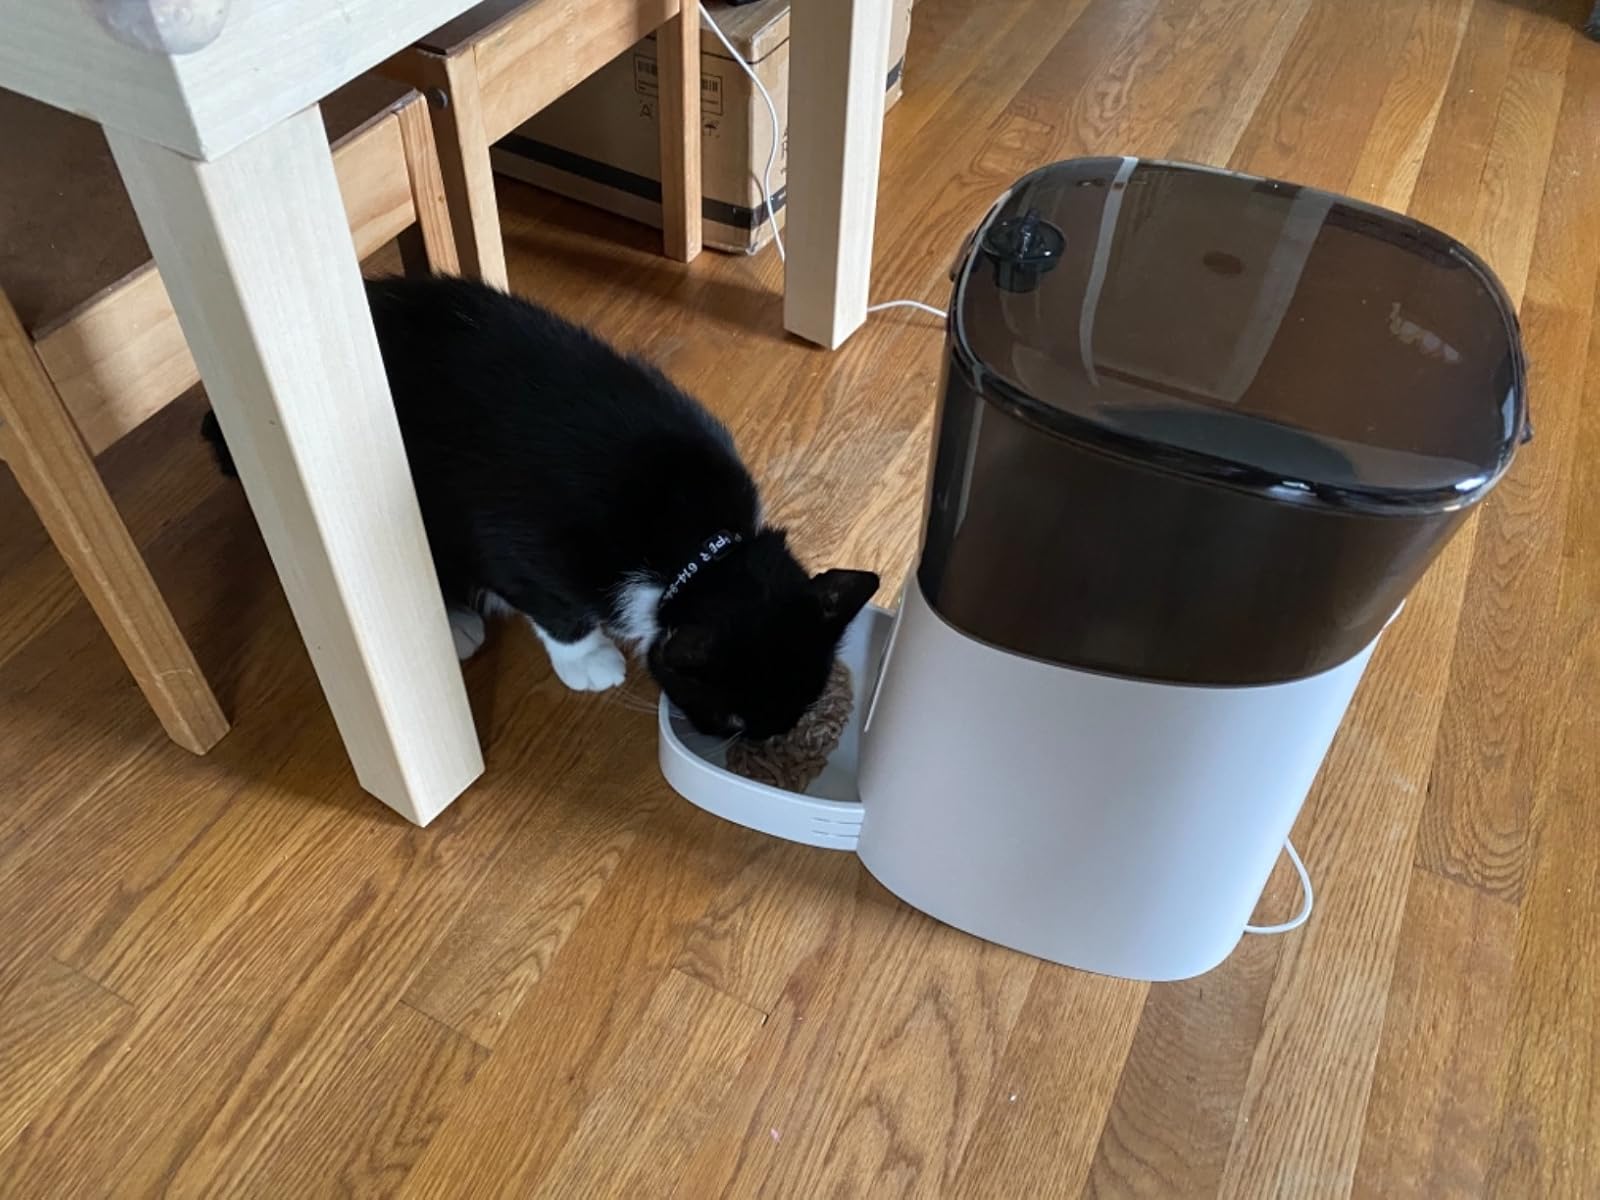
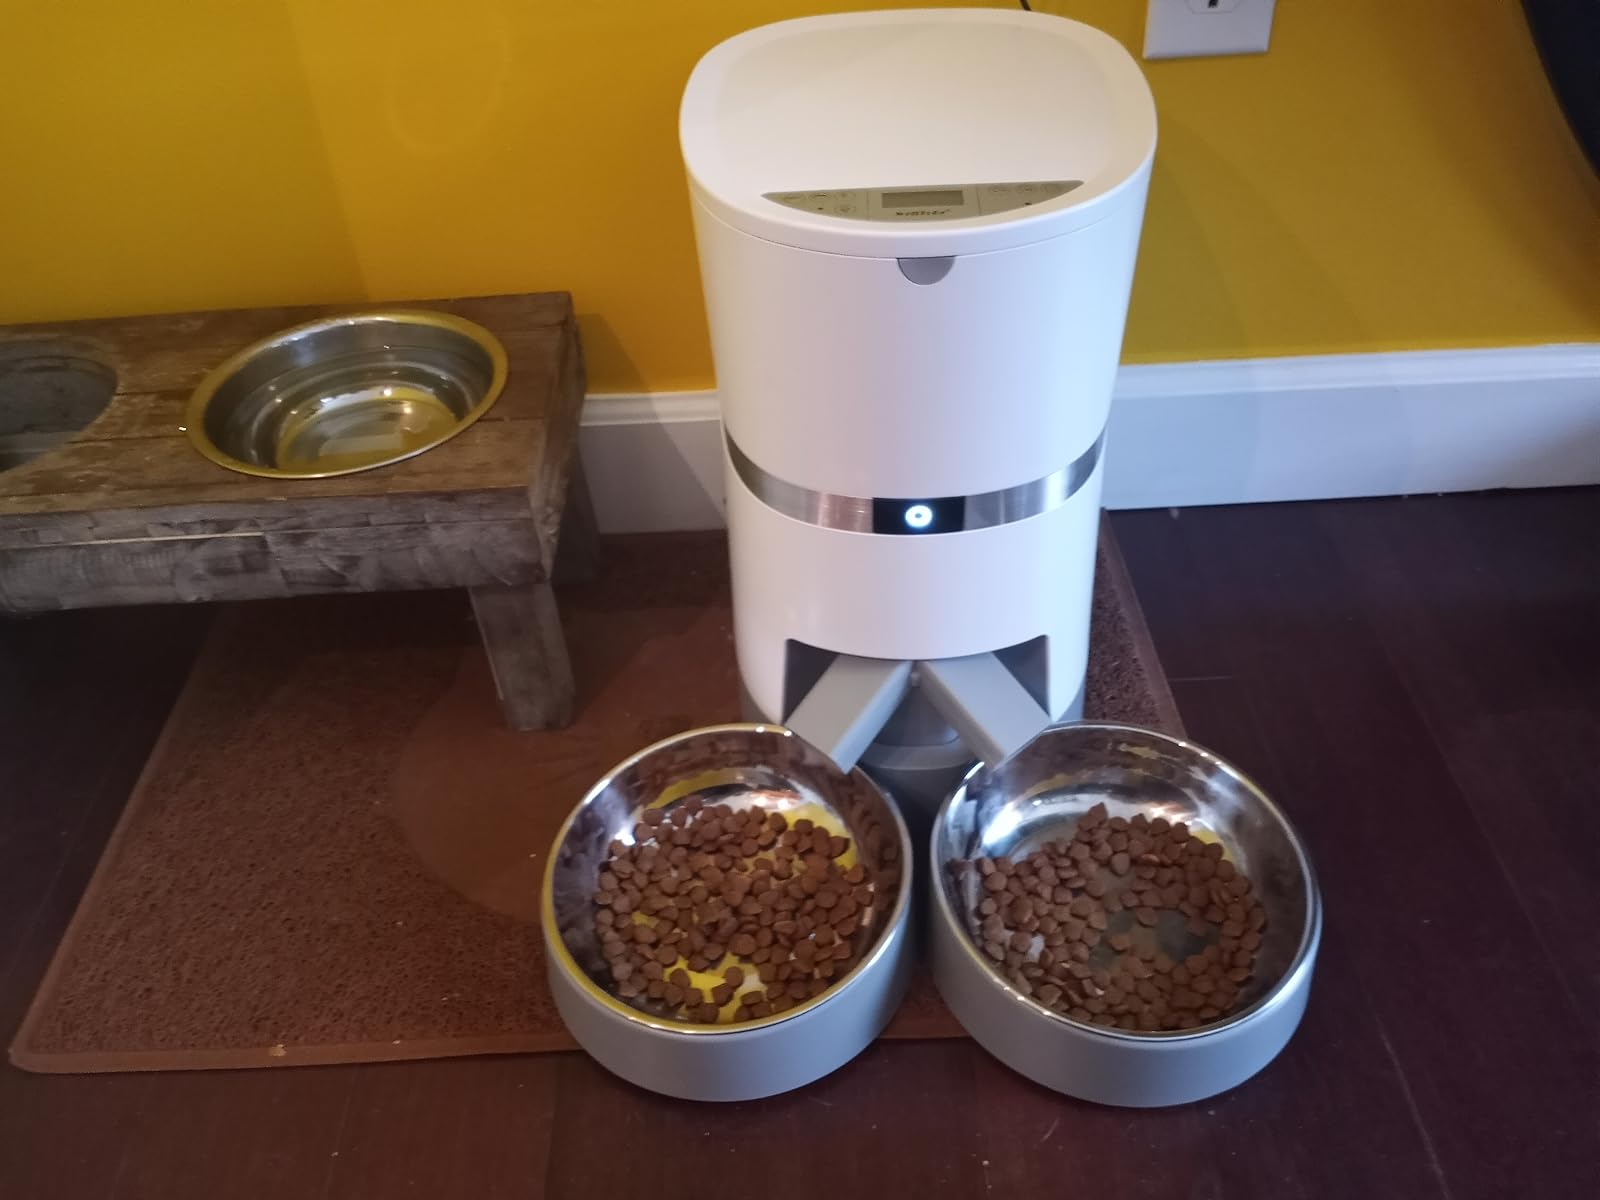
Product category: items_feeder
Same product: no